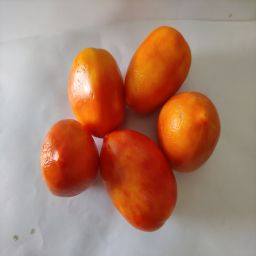
Crop: Tomato
Quality: Ripe